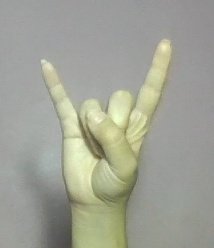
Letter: la